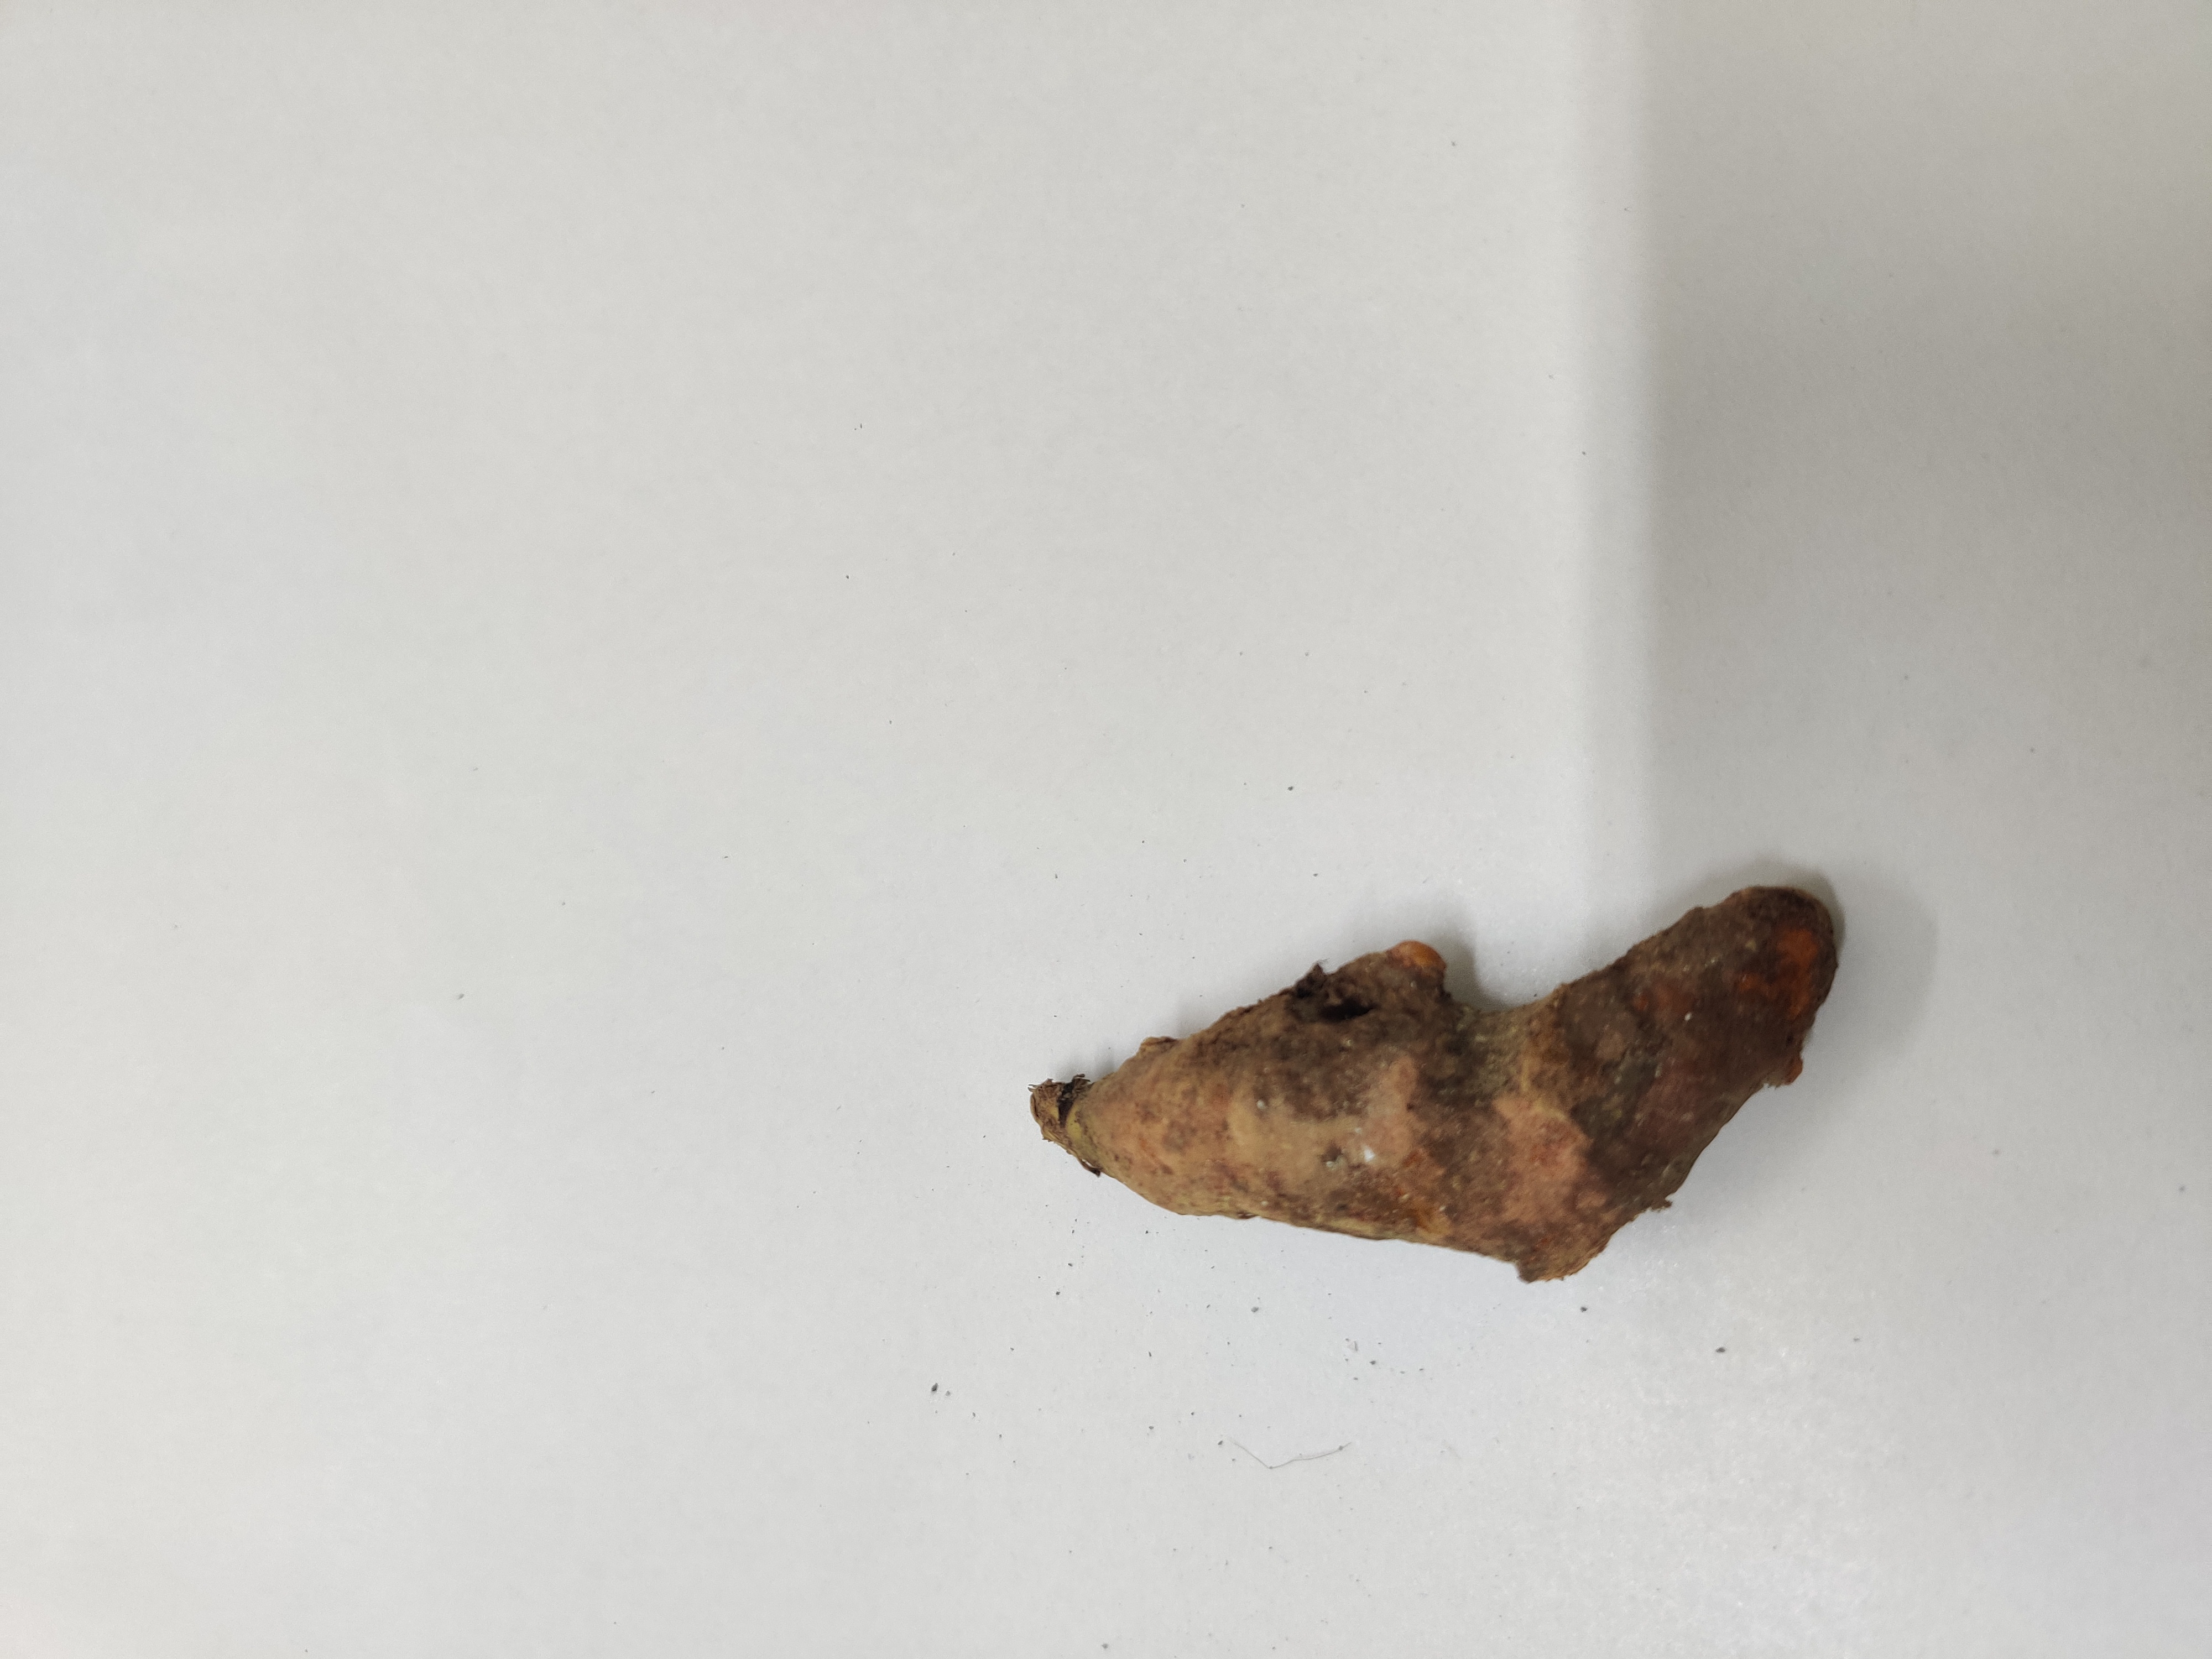
Crop: Turmeric
Condition: Severely Damaged